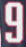
Number: 9